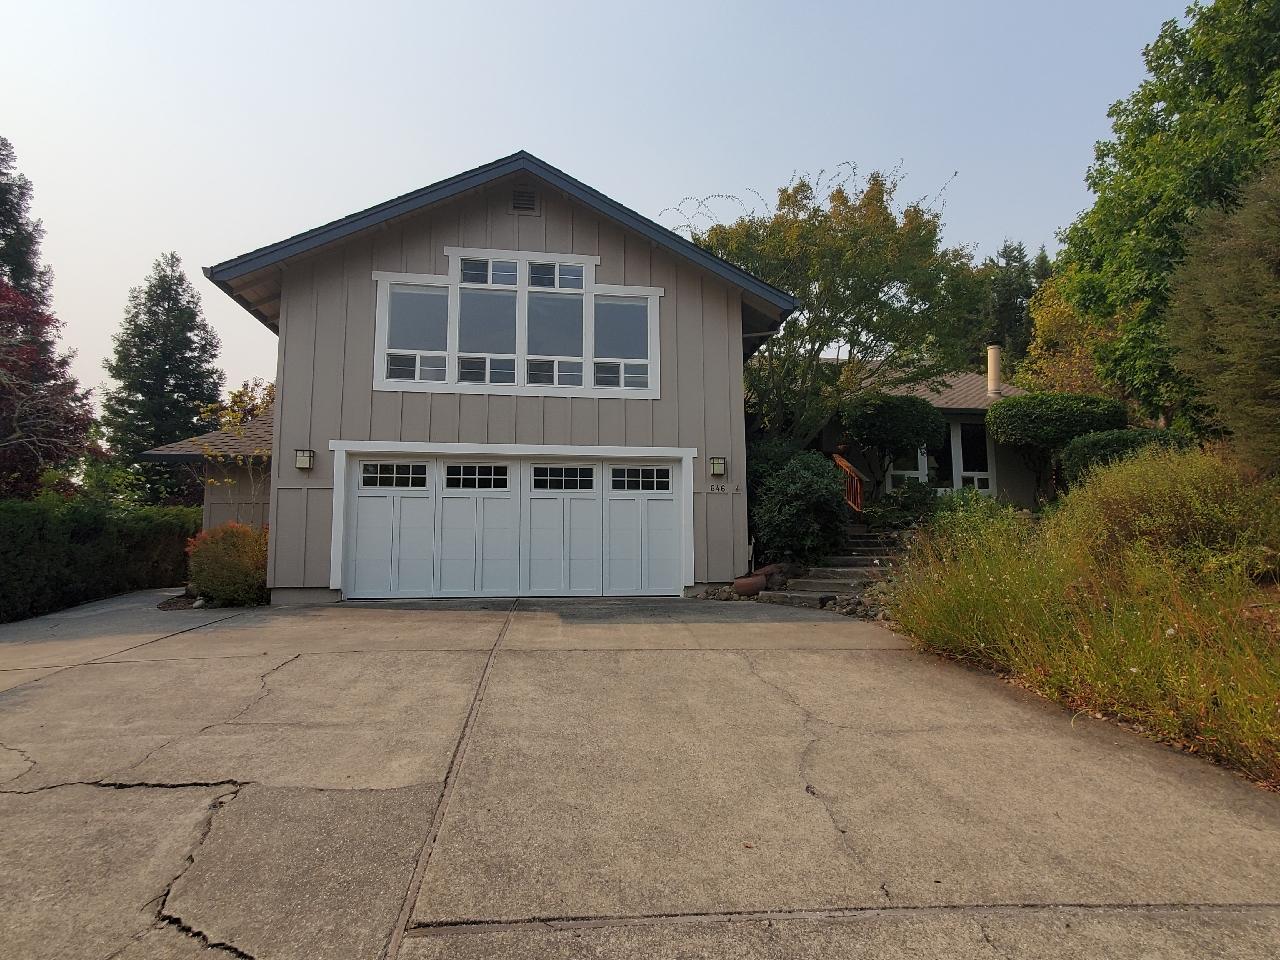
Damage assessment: no_damage